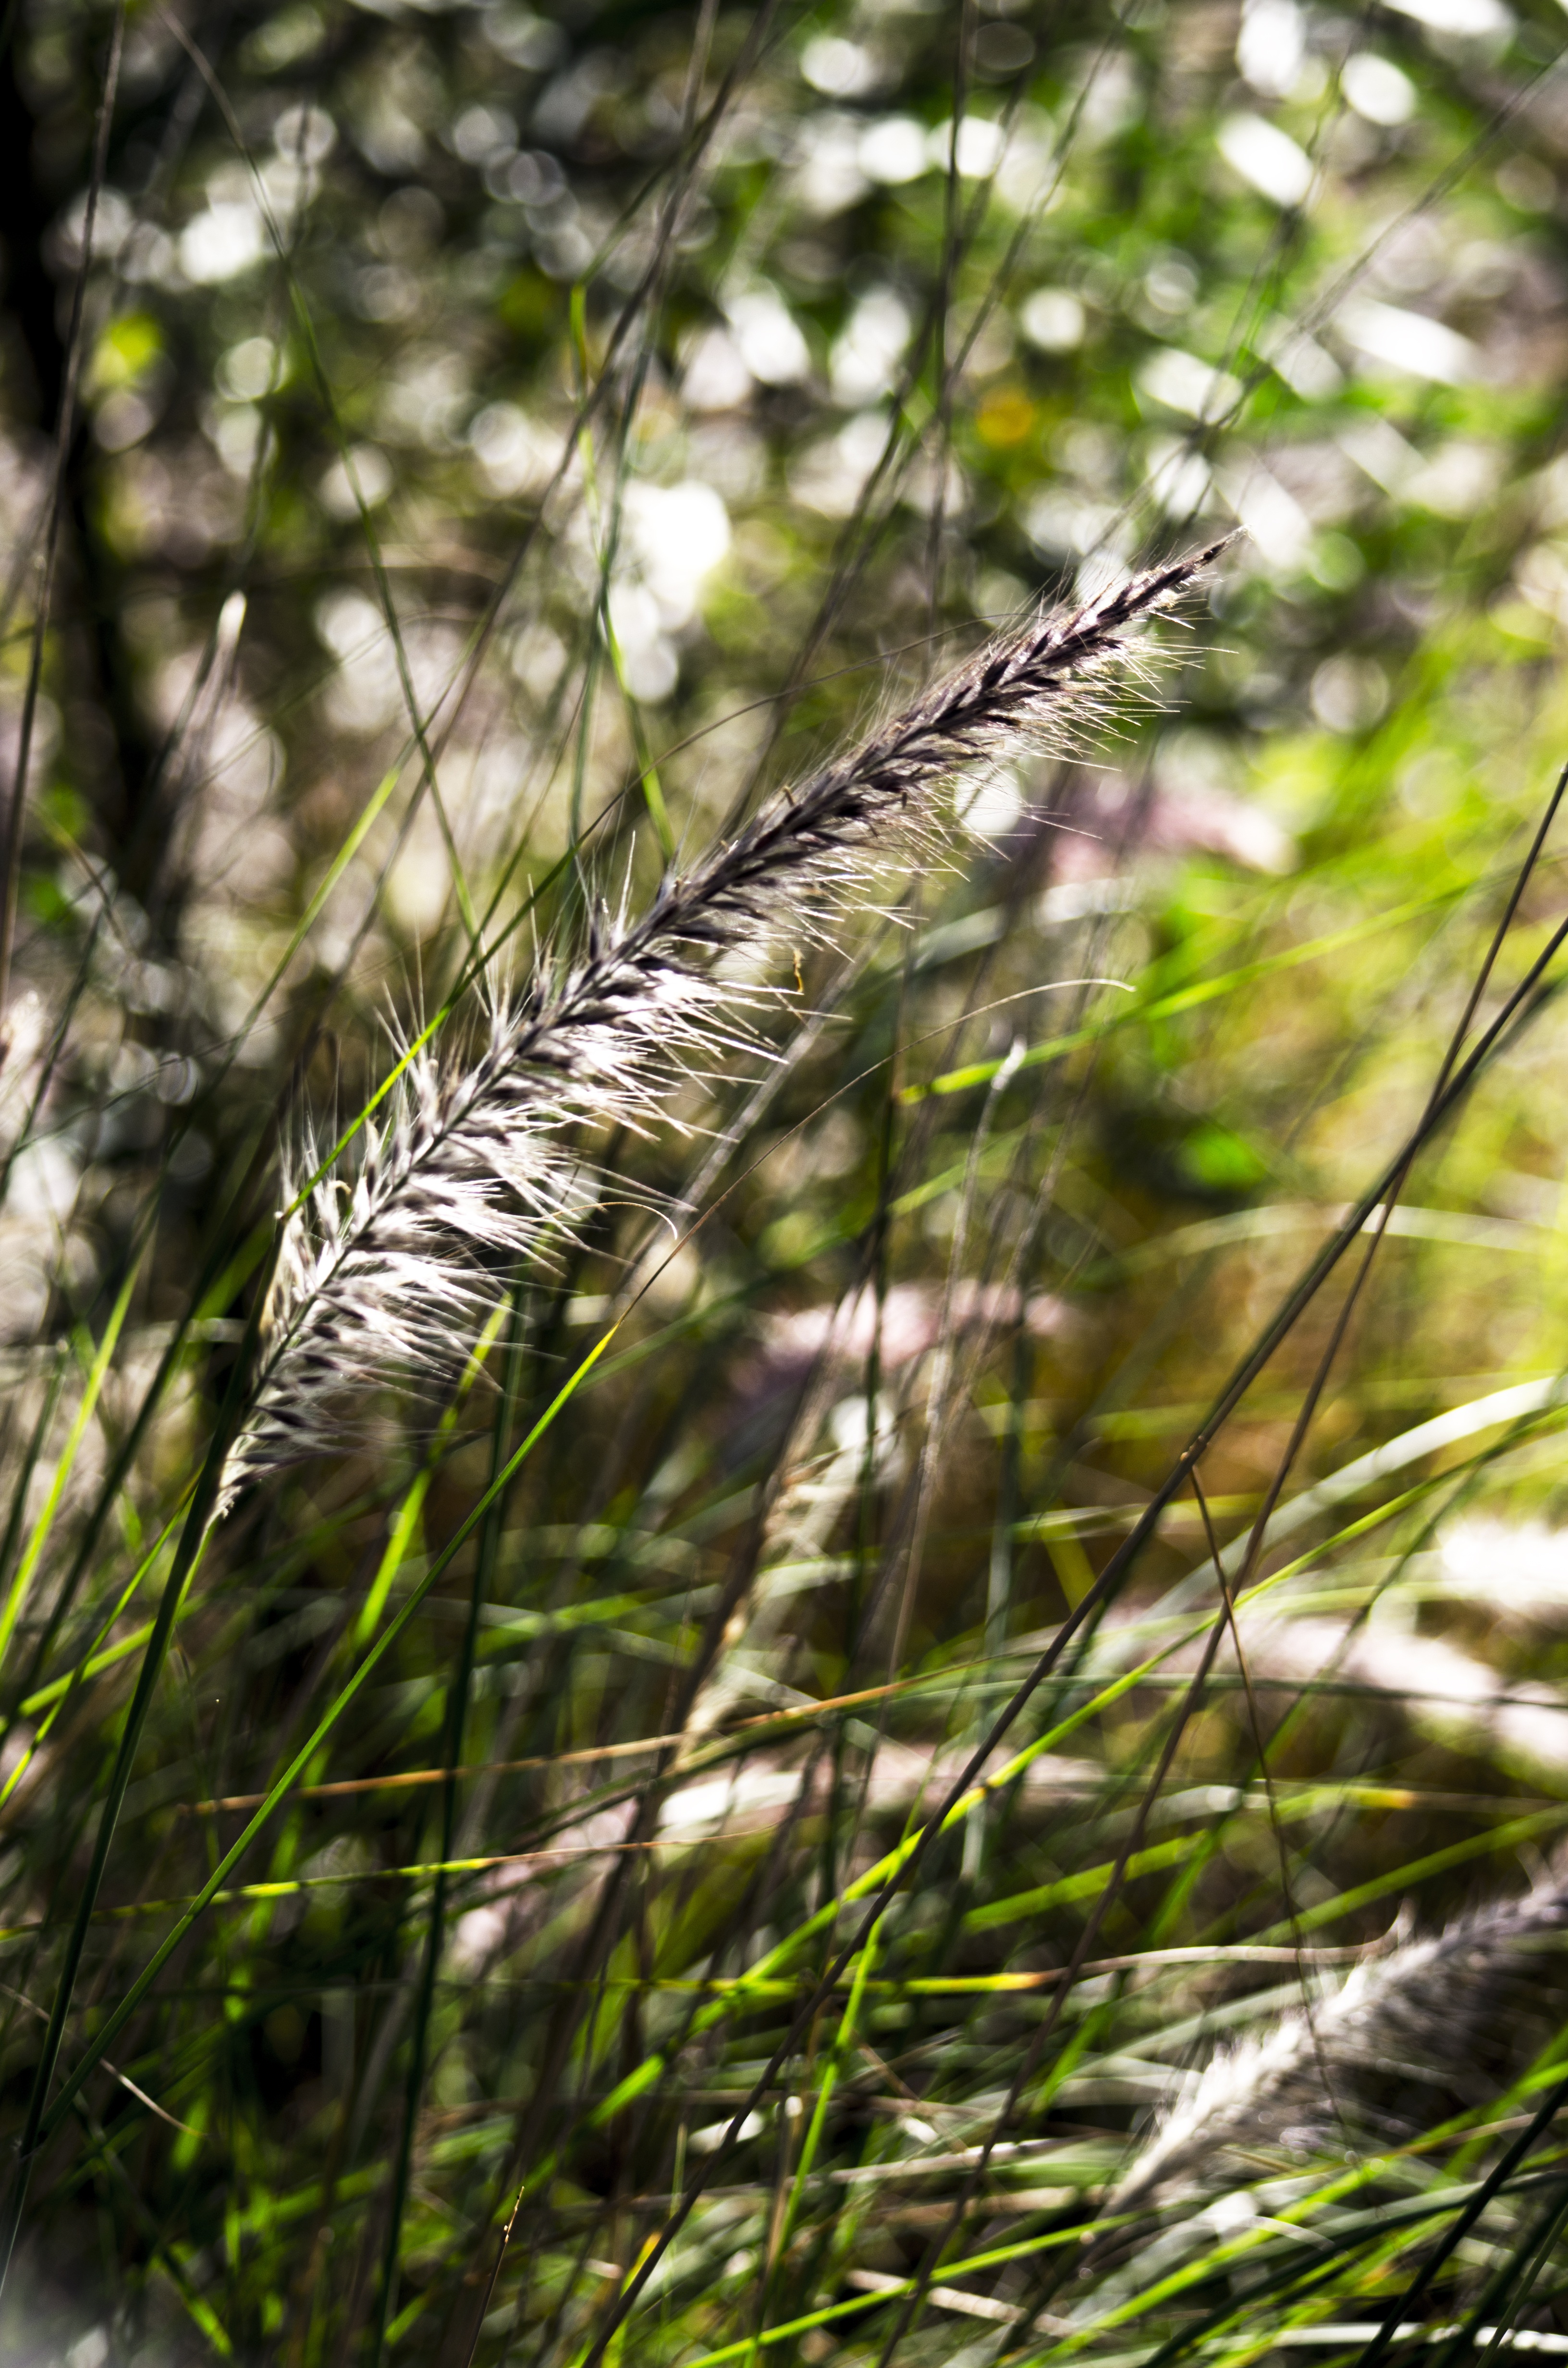
nature, forest, grass, swamp, branch, plant, leaf, flower, wildlife, green, botany, flora, fauna, close up, wetland, weeds, habitat, macro photography, natural environment, grass family, land plant